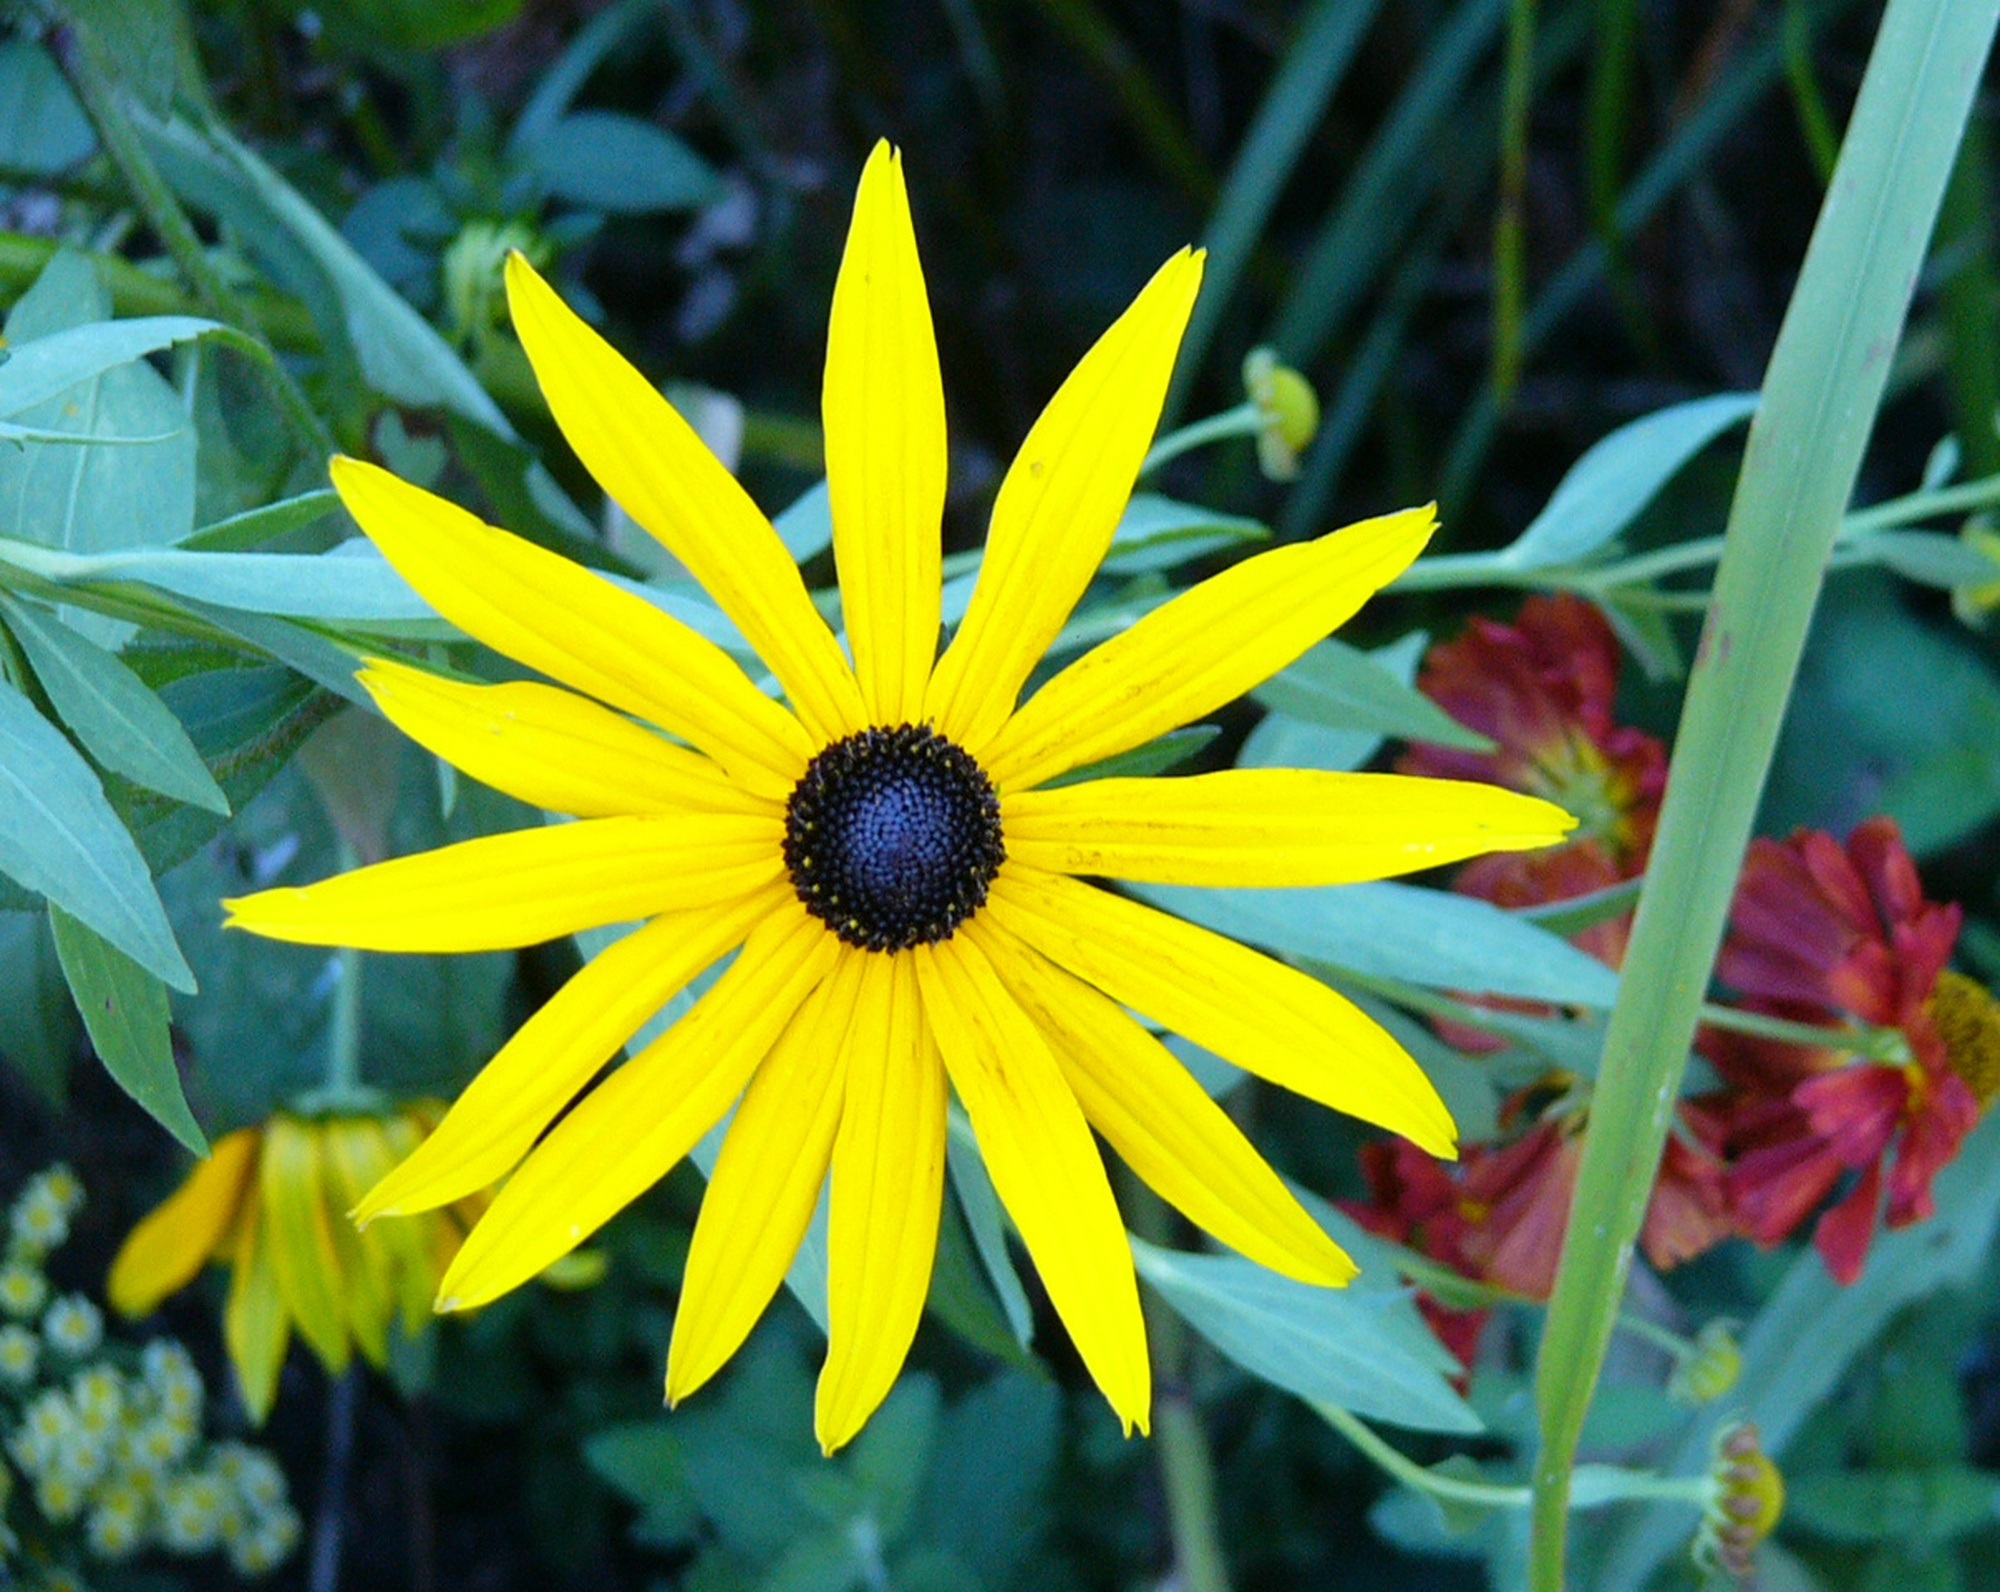
nature, plant, leaf, flower, petal, daisy, green, botany, yellow, flora, wildflower, large, macro photography, flowering plant, daisy family, annual plant, land plant